List of women's Olympic water polo tournament records and statistics

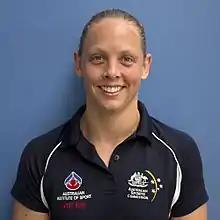
Kate Gynther of Australia scored 30 goals at three Olympics (2004–2012).

The following table is pre-sorted by number of total goals (in descending order), number of total Olympic matches played (in ascending order), date of the last Olympic match played (in ascending order), date of the first Olympic match played (in ascending order), name of the player (in ascending order), respectively. Last updated: 7 August 2021.